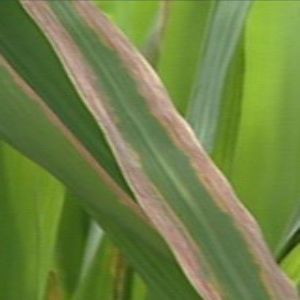
Disease: Bacterialblight